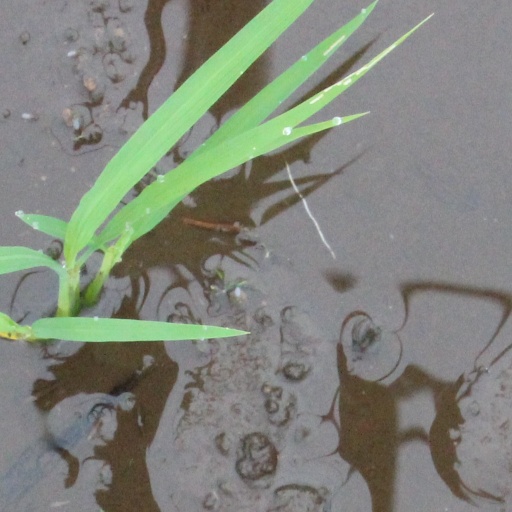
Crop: rice